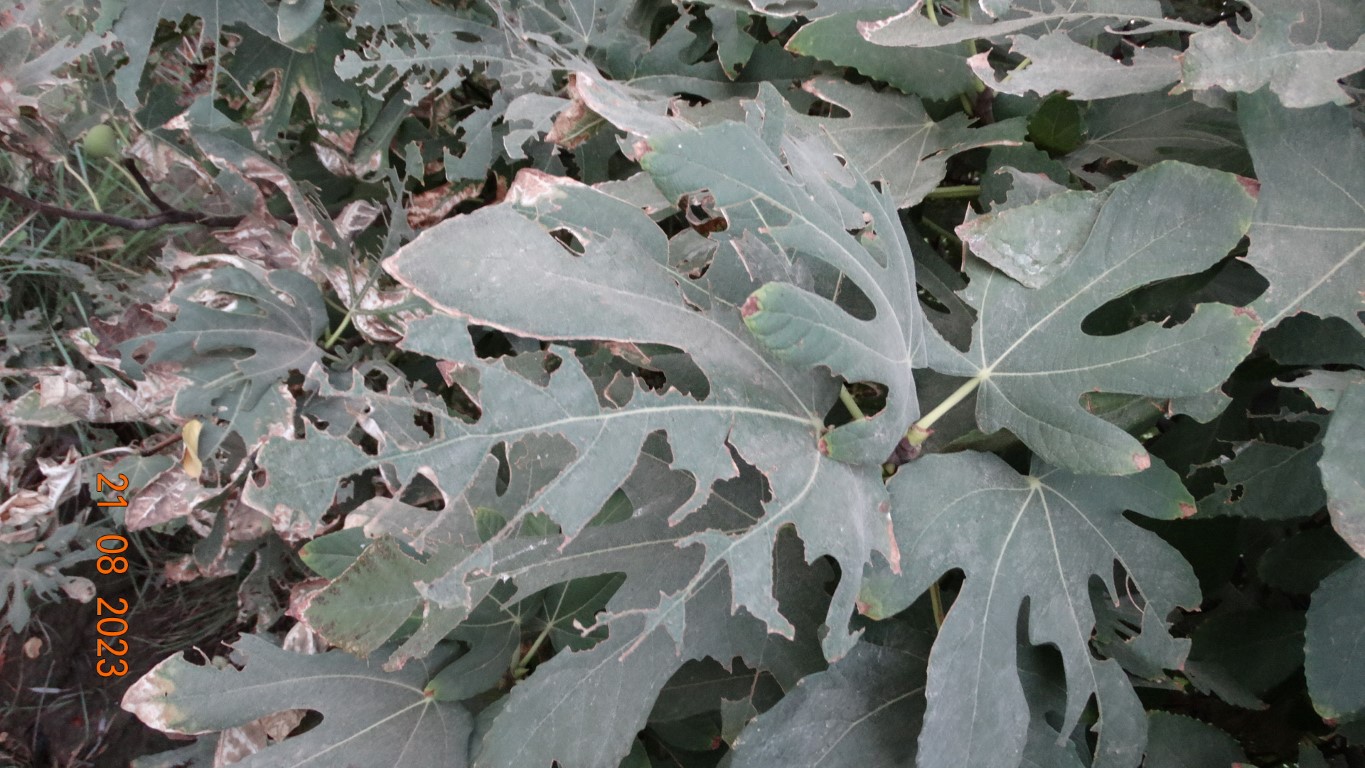
Label: infected